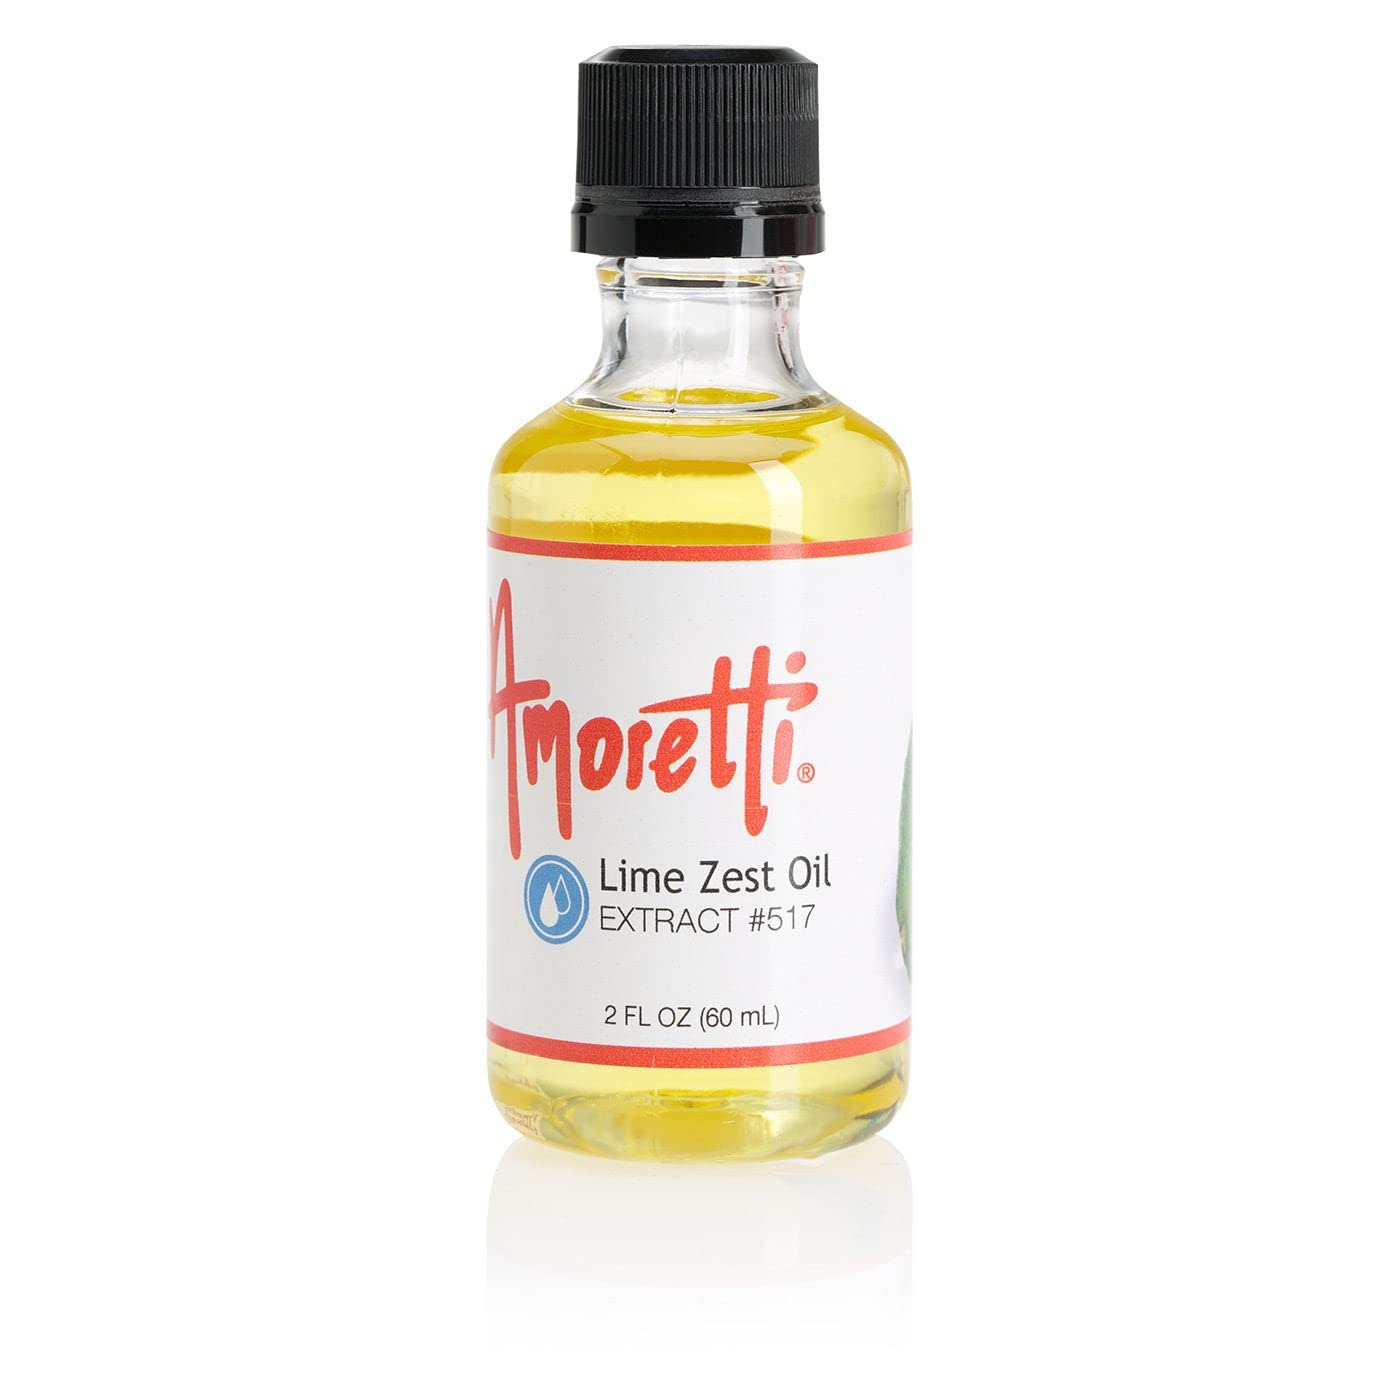
Item Name: Amoretti - Lime Zest Oil Extract Oil Soluble 2 oz - Highly Concentrated & Perfect For Pastry or Savory applications, Preservative Free, Vegan, Kosher Pareve, TTB Approved, Non-GMO
Bullet Point 1: INCREDIBLE VERSATILITY: Our extracts are ideal for flavoring cakes, cookies, buttercreams, frostings, macarons, brewing, distilling and so much more.
Bullet Point 2: SPECIFICATIONS: Highly concentrated, no preservatives, no artificial colors, gluten-free, vegan Kosher Pareve, keto-friendly, bake-proof, and freeze-thaw stable.
Bullet Point 3: HIGHEST QUALITY: We use only the finest and freshest ingredients to deliver delicious natural flavors in each serving.
Bullet Point 4: Preservative-Free
Bullet Point 5: Bake-Proof & Freeze-Thaw Stable
Product Description: Citrusy, Vibrant, ZestyEnhance your gourmet creations with Amoretti's Lime Zest Oil Oil-Soluble Extract. A trusted choice among industry professionals, our extracts are naturally flavored, highly concentrated, and very versatile. Deliver the vibrant flavor of citrusy, refreshing lime zest straight into all your favorite culinary applications. Empower your imagination — with Amoretti!Product Details
Value: 2.0
Unit: Ounce

Price: 32.77